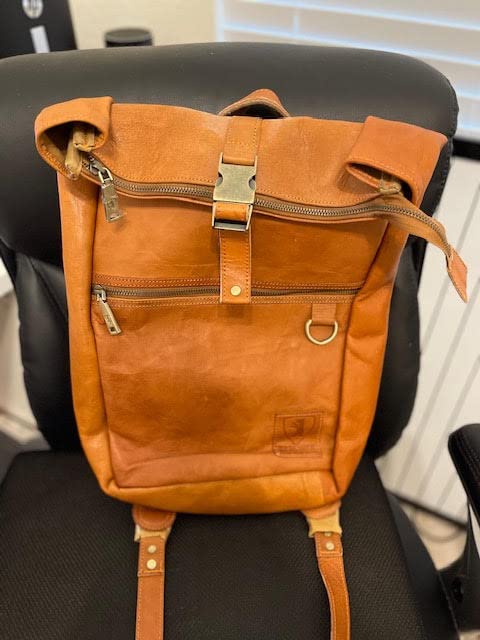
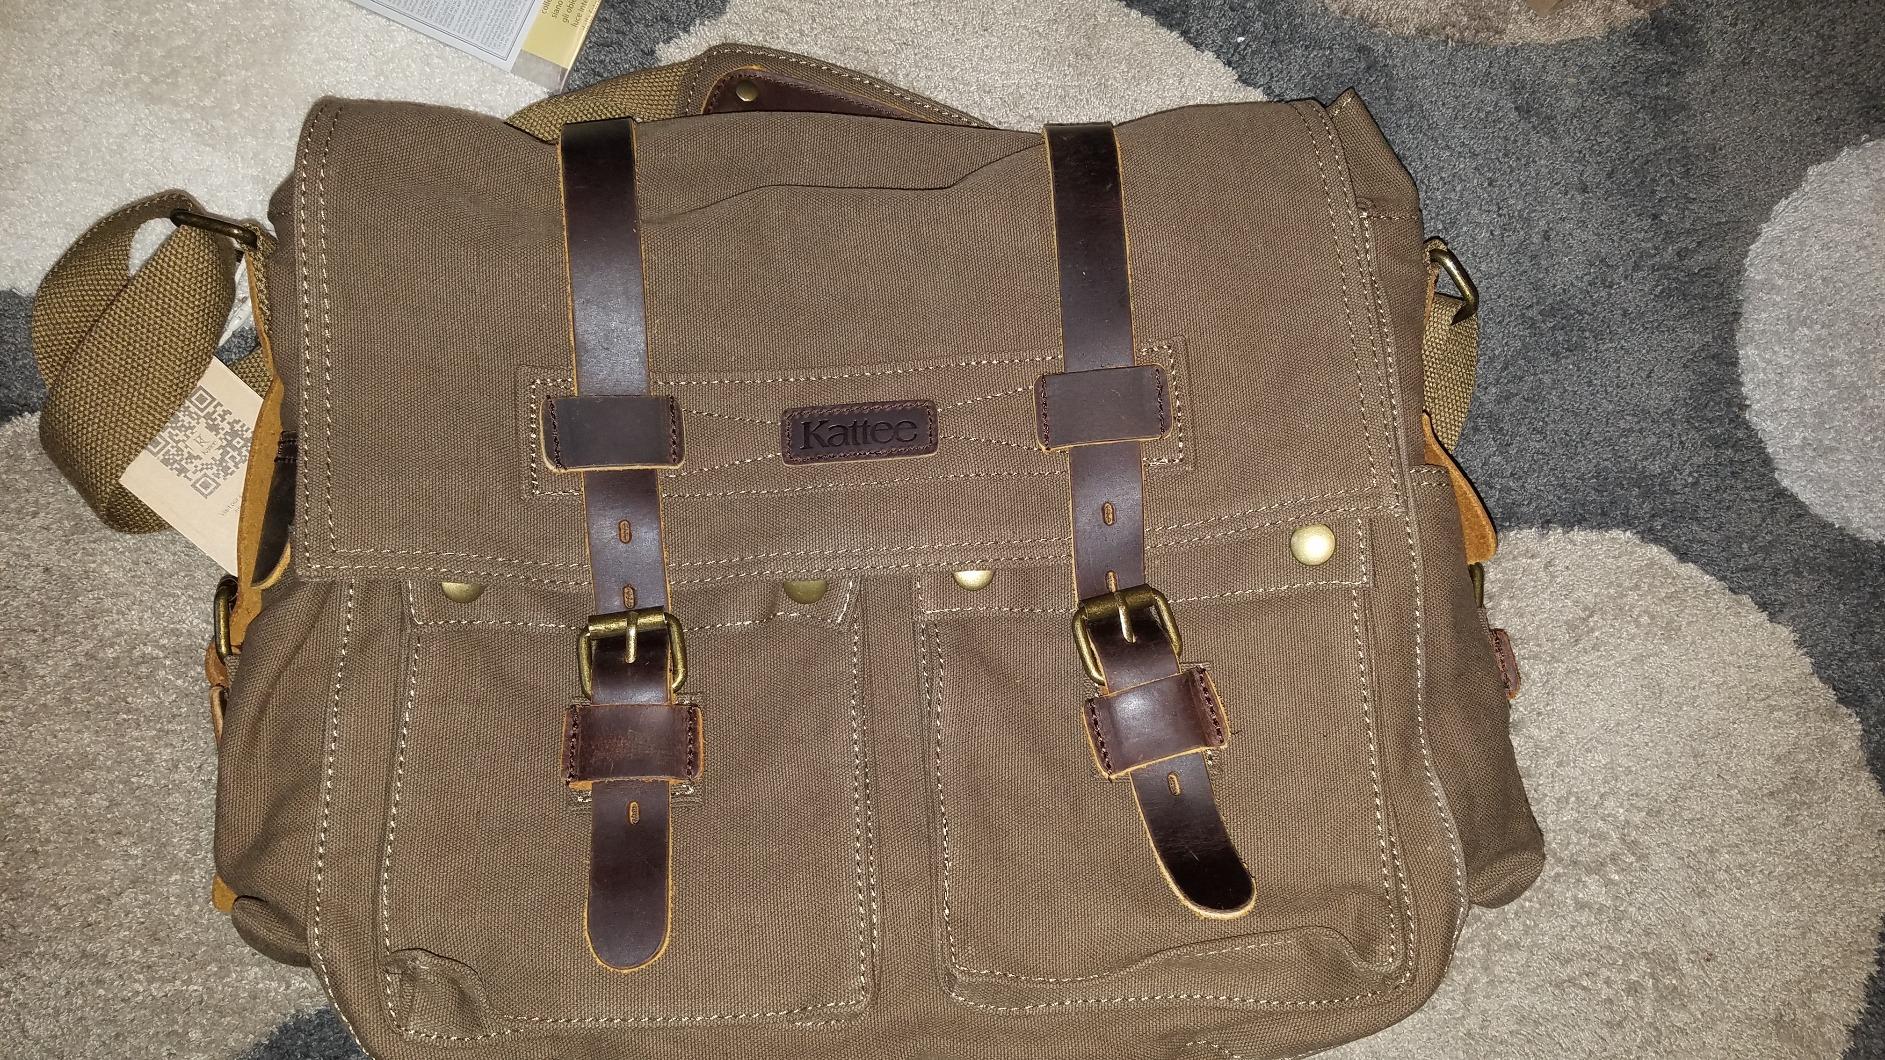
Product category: bag
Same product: no